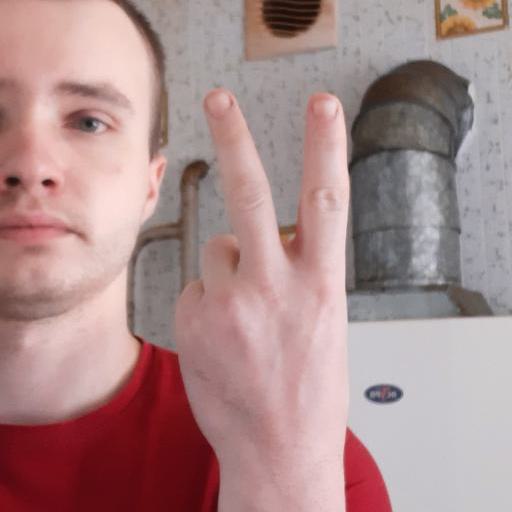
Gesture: peace_inverted